Varaždin

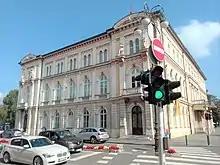
Croatian National Theatre in Varaždin

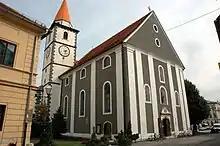
Church of Saint Nicholas.

Varaždin represents the best preserved and richest urban complex in continental Croatia. It aims for a Unesco listing as a World Heritage Site.